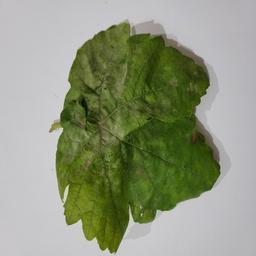
Label: Powdery Mildew